Kafr Lam

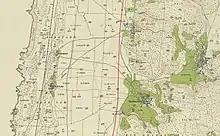
Kafr Lam on 1938 map (1:20,000)

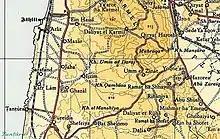
Kafr Lam on 1945 map (1:250,000)

Kafr Lam was evacuated early in May 1948, but by mid-May some of the villagers had returned. On 15 May 1948, the first day of the 1948 Arab-Israeli war, troops from the Carmeli Brigade occupied Kafr Lam and neighbouring Sarafand, and briefly garrisoned the two villages. Both villages were re-occupied and cleared of their inhabitants by mid-July 1948. This operation involved the first use of support fire from Israeli naval forces, with two warships participating in the attack, aiming light-weapons fire at Kafr Lam and Sarafand.